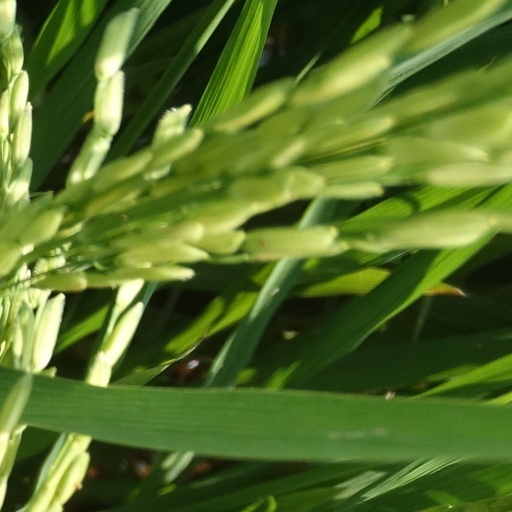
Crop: rice